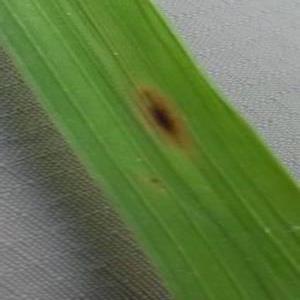
Disease: Brownspot